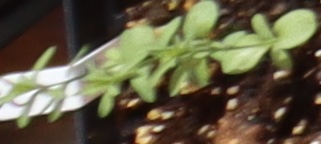
Label: Flax